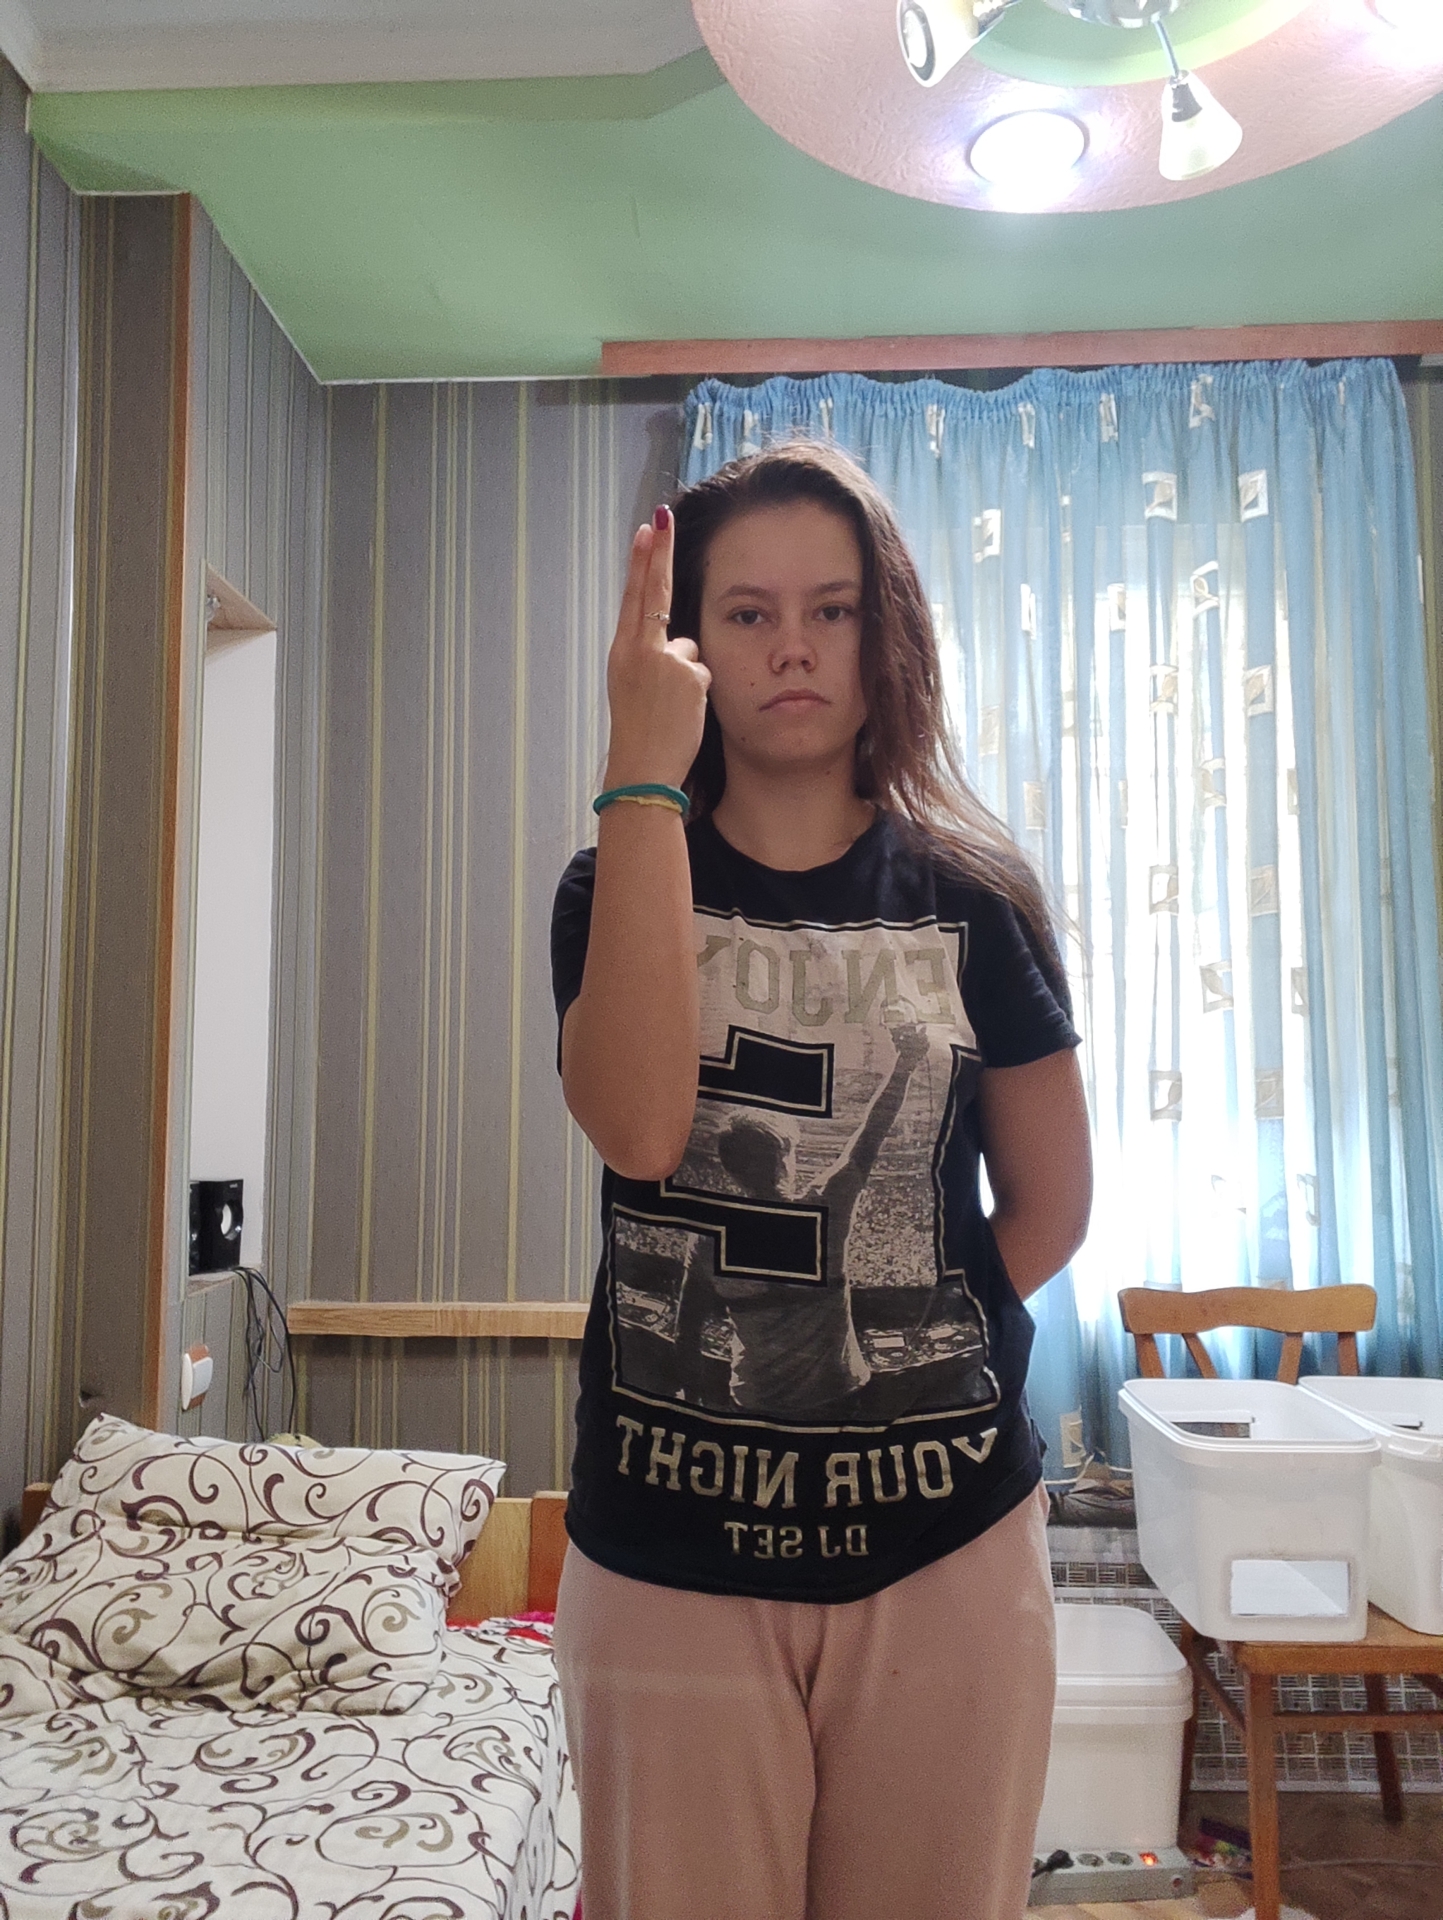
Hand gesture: two_up_inverted